Stefan Johannesson

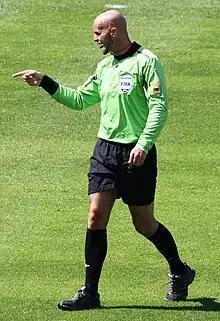
Johannesson in 2010

Stefan Johannesson (born 22 November 1971) is a Swedish football referee. Johannesson currently resides in Täby. He was a full international referee for FIFA between 2003 and 2017. He became a professional referee in 1994 and has been an Allsvenskan referee since 2001. Johannesson has refereed 235 matches in Allsvenskan, 32 matches in Superettan and 79 international matches as of 2014.